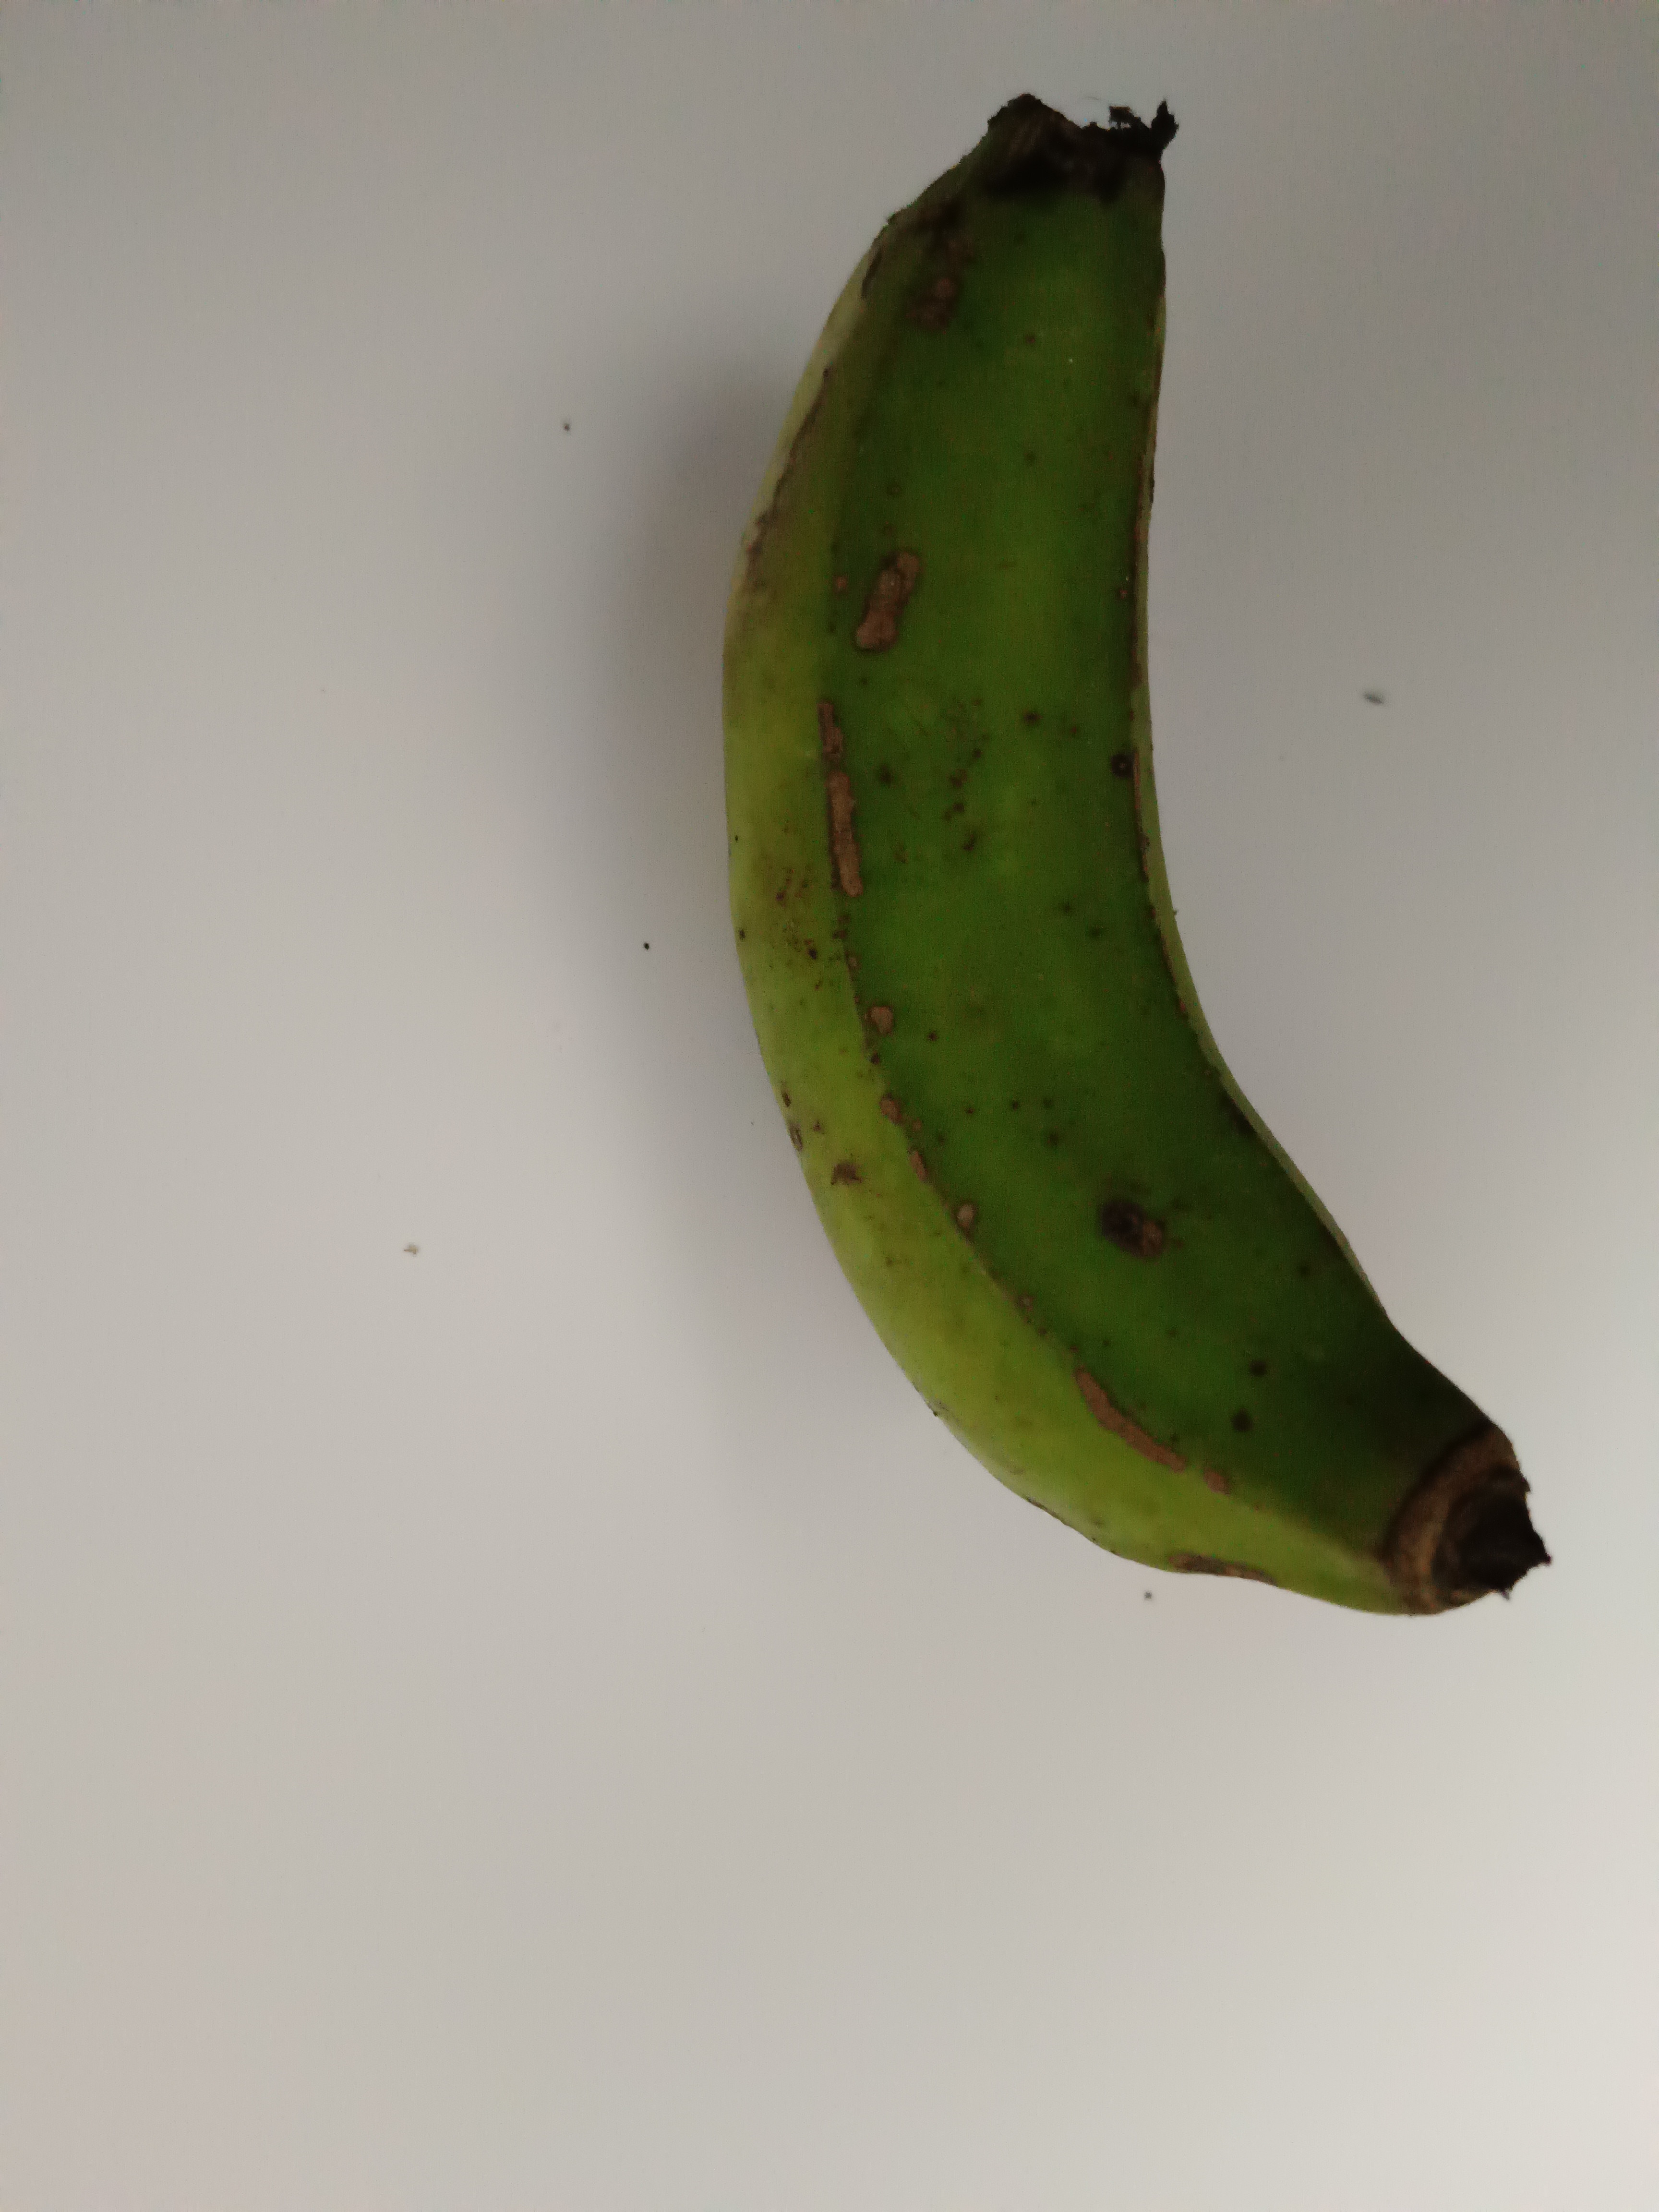
Banana variety: Shobri